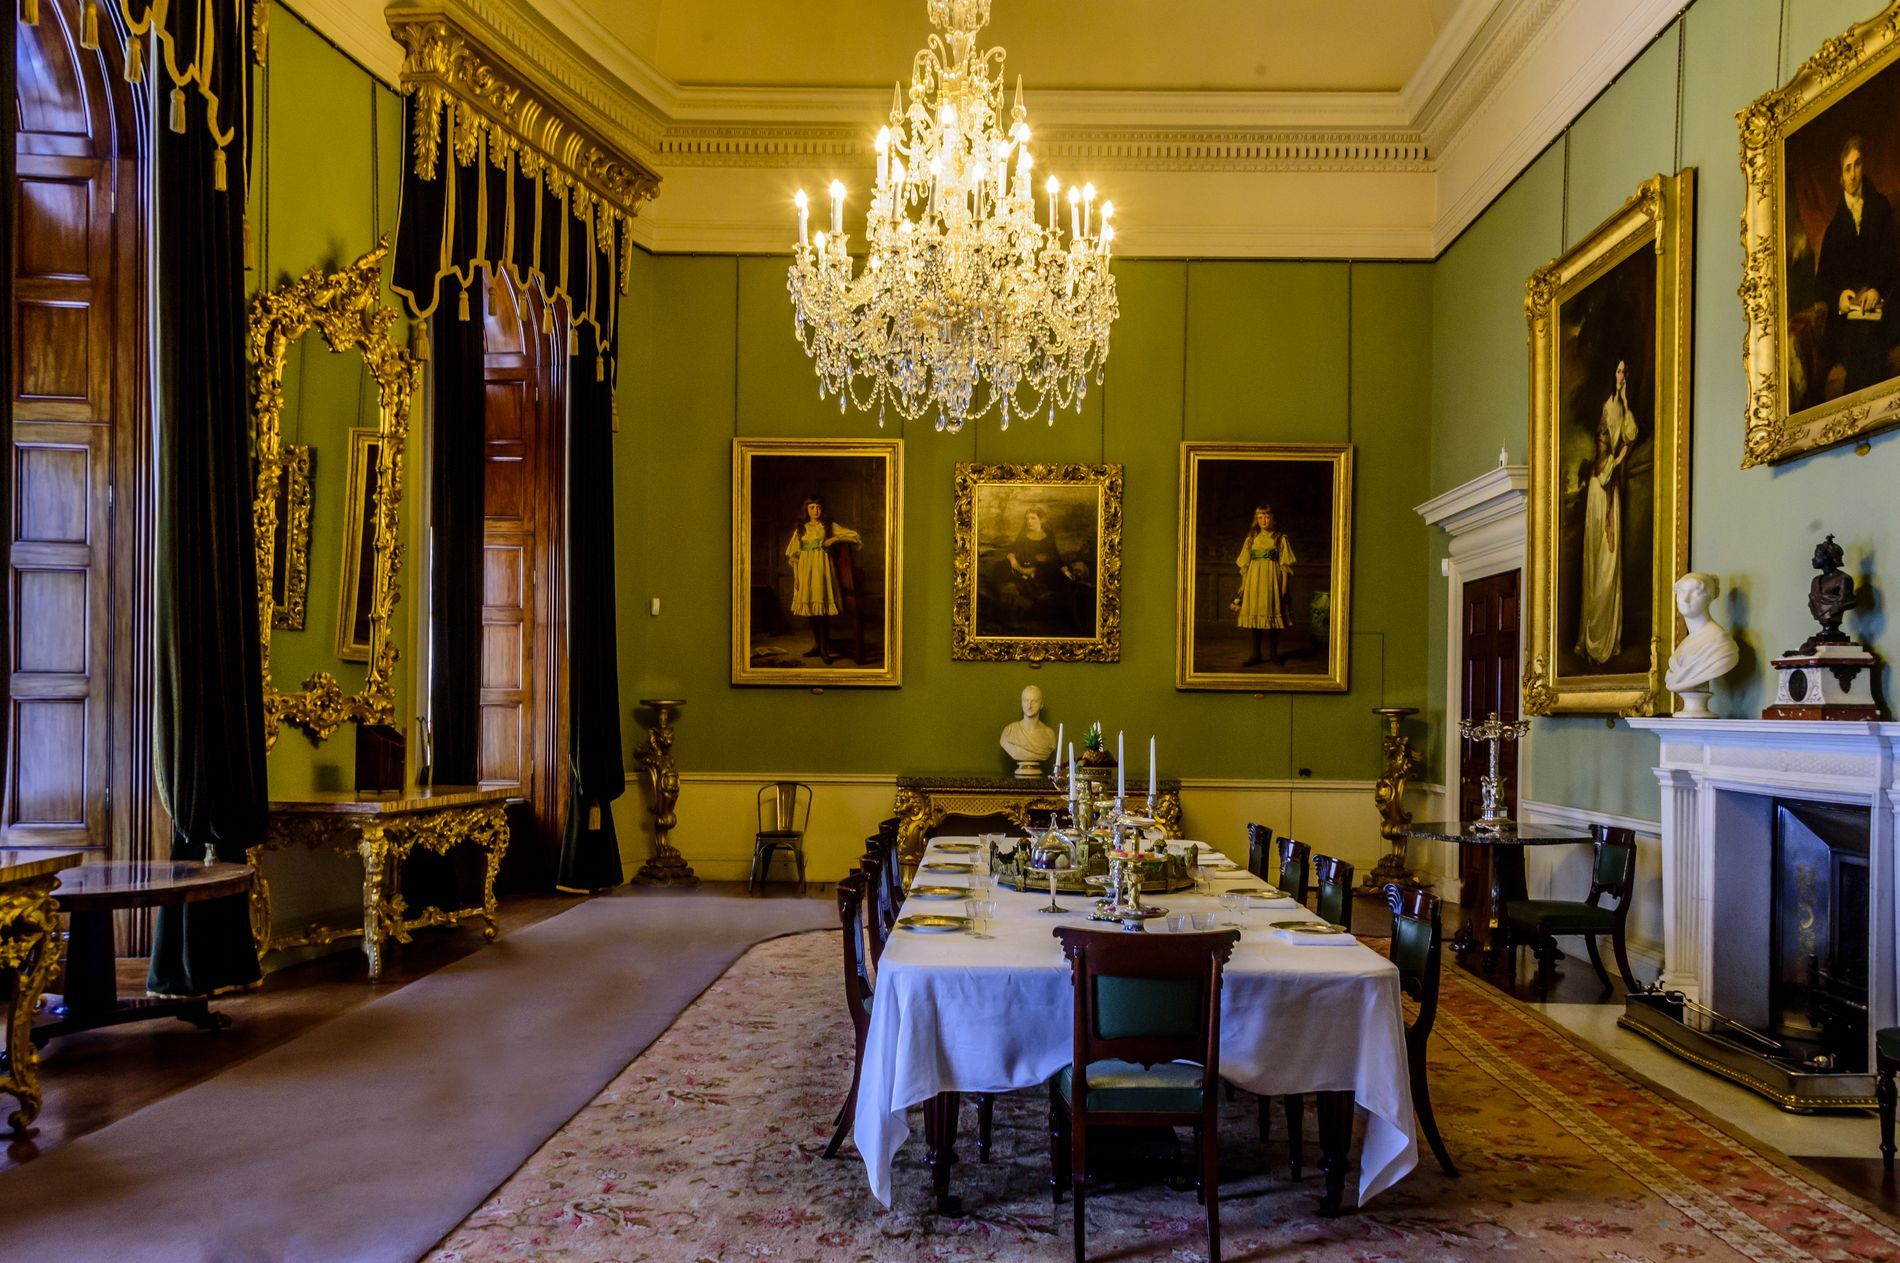
Royal Dining Room
This photo shows a large, fancy dining room. In the center, there's a long dining table with a white tablecloth. Plates and candelabra are neatly placed on it. Around the table are many dark wooden chairs with green cushions. A shiny chandelier hangs above the table. On the right, there's a white fireplace with statues on top. The walls are green and covered with large paintings in golden frames. On the left side, there’s a big mirror with a golden frame, and under it is a table with curved golden legs. A wooden cabinet sits on the table near the mirror. The doors are tall and wooden. The windows have long, dark green curtains with gold trim. There are statues on both sides of the room. Everything in the room looks rich and old-fashioned.
A wide shot taken from a front corner angle, showing most of the room clearly. The setting is a historic, royal dining room with bright lighting from the chandelier. The colors are soft green walls, dark wood, white, and gold. The feeling is fancy and quiet, like a place from a castle or museum. The room feels full of history, with a calm mood.
Labels: Architecture, Building, Dining Room, Dining Table, Furniture, Indoors, Room, Table, Chandelier, Lamp, Home Decor, Reception, Reception Room, Waiting Room, Interior Design, Living Room, Art, Painting, Person, Chair, Fireplace, Cup, Floor, Flooring, Hall, Tablecloth, mirror, statue, door, curtain, wooden cabinet, candelabra, Chairs, plate, window
Camera: NIKON CORPORATION NIKON D750
Lens: 28.0-300.0 mm f/3.5-5.6, AF-S Nikkor 28-300mm f/3.5-5.6G ED VR
Aperture: F13
Exposure: 1/5 sec
ISO: 2000
Focal length: 28.0 mm